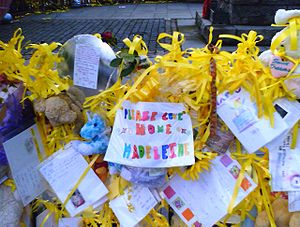
Madeleine McCann-sagen
Hilsener til Madeleine McCann i hjembyen Rothley i Leicestershire i England. Billedet blev taget den 17. maj 2007.
Madeleine McCann-sagen er en forsvindingssag som tog sit udgangspunkt torsdag den 3. maj 2007 da den tre år gamle britiske pige Madeleine McCann forsvandt fra en feriebolig i Praia da Luz i Algarve-regionen i det sydlige Portugal.